The Beaches, Toronto

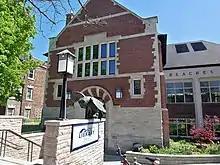
Beaches branch of the Toronto Public Library. Built in 1916, it was one of eight Carnegie libraries in Toronto.

Secular English first language public schools are operated by the Toronto District School Board (TDSB). Publicly funded English first language separate schools are operated by the Toronto Catholic District School Board. In addition to TCDSB/TDSB, applicable residents of the Beaches may also attend schools operated by the "Conseil scolaire Viamonde" (CSV), and the "Conseil scolaire catholique MonAvenir" (CSCM). Both school boards are a French first language public school boards, the former being secular, the latter being be a separate school board. However, neither CSCM/CSV operate a school in the Beaches. There are also a number of privately funded and Montessori schools in the neighborhood.